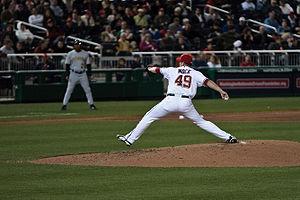
Garrett Lee Mock est un lanceur droitier de baseball qui joue en Ligue majeure de 2008 à 2010 pour les Nationals de Washington.